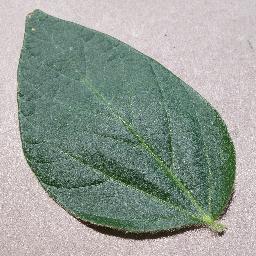
Label: Soybean___healthy